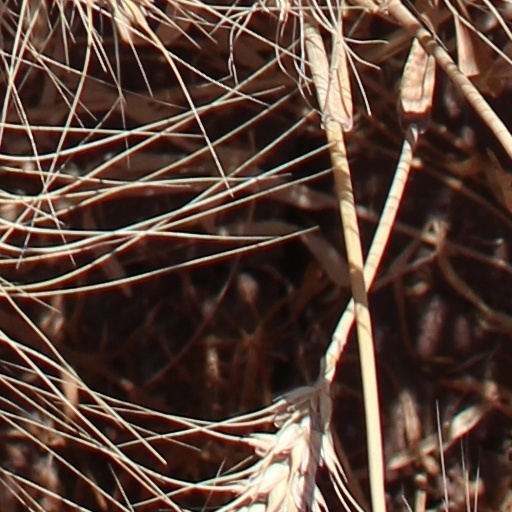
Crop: wheat